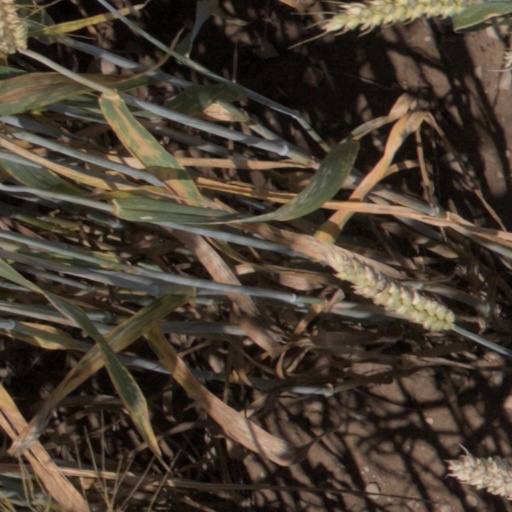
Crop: wheat